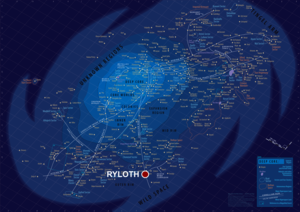
Localisation de Ryloth sur la carte Star Wars
Ryloth est une planète de l’univers de fiction Star Wars.